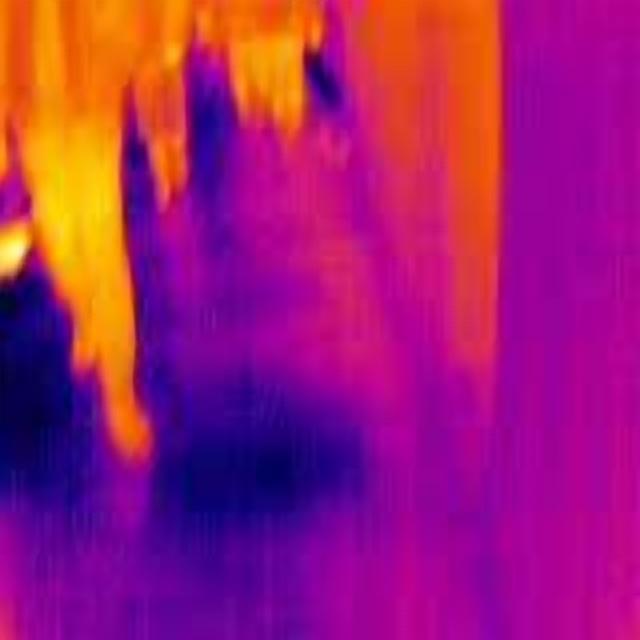
Detected objects:
label: person
label: person
label: person
label: person